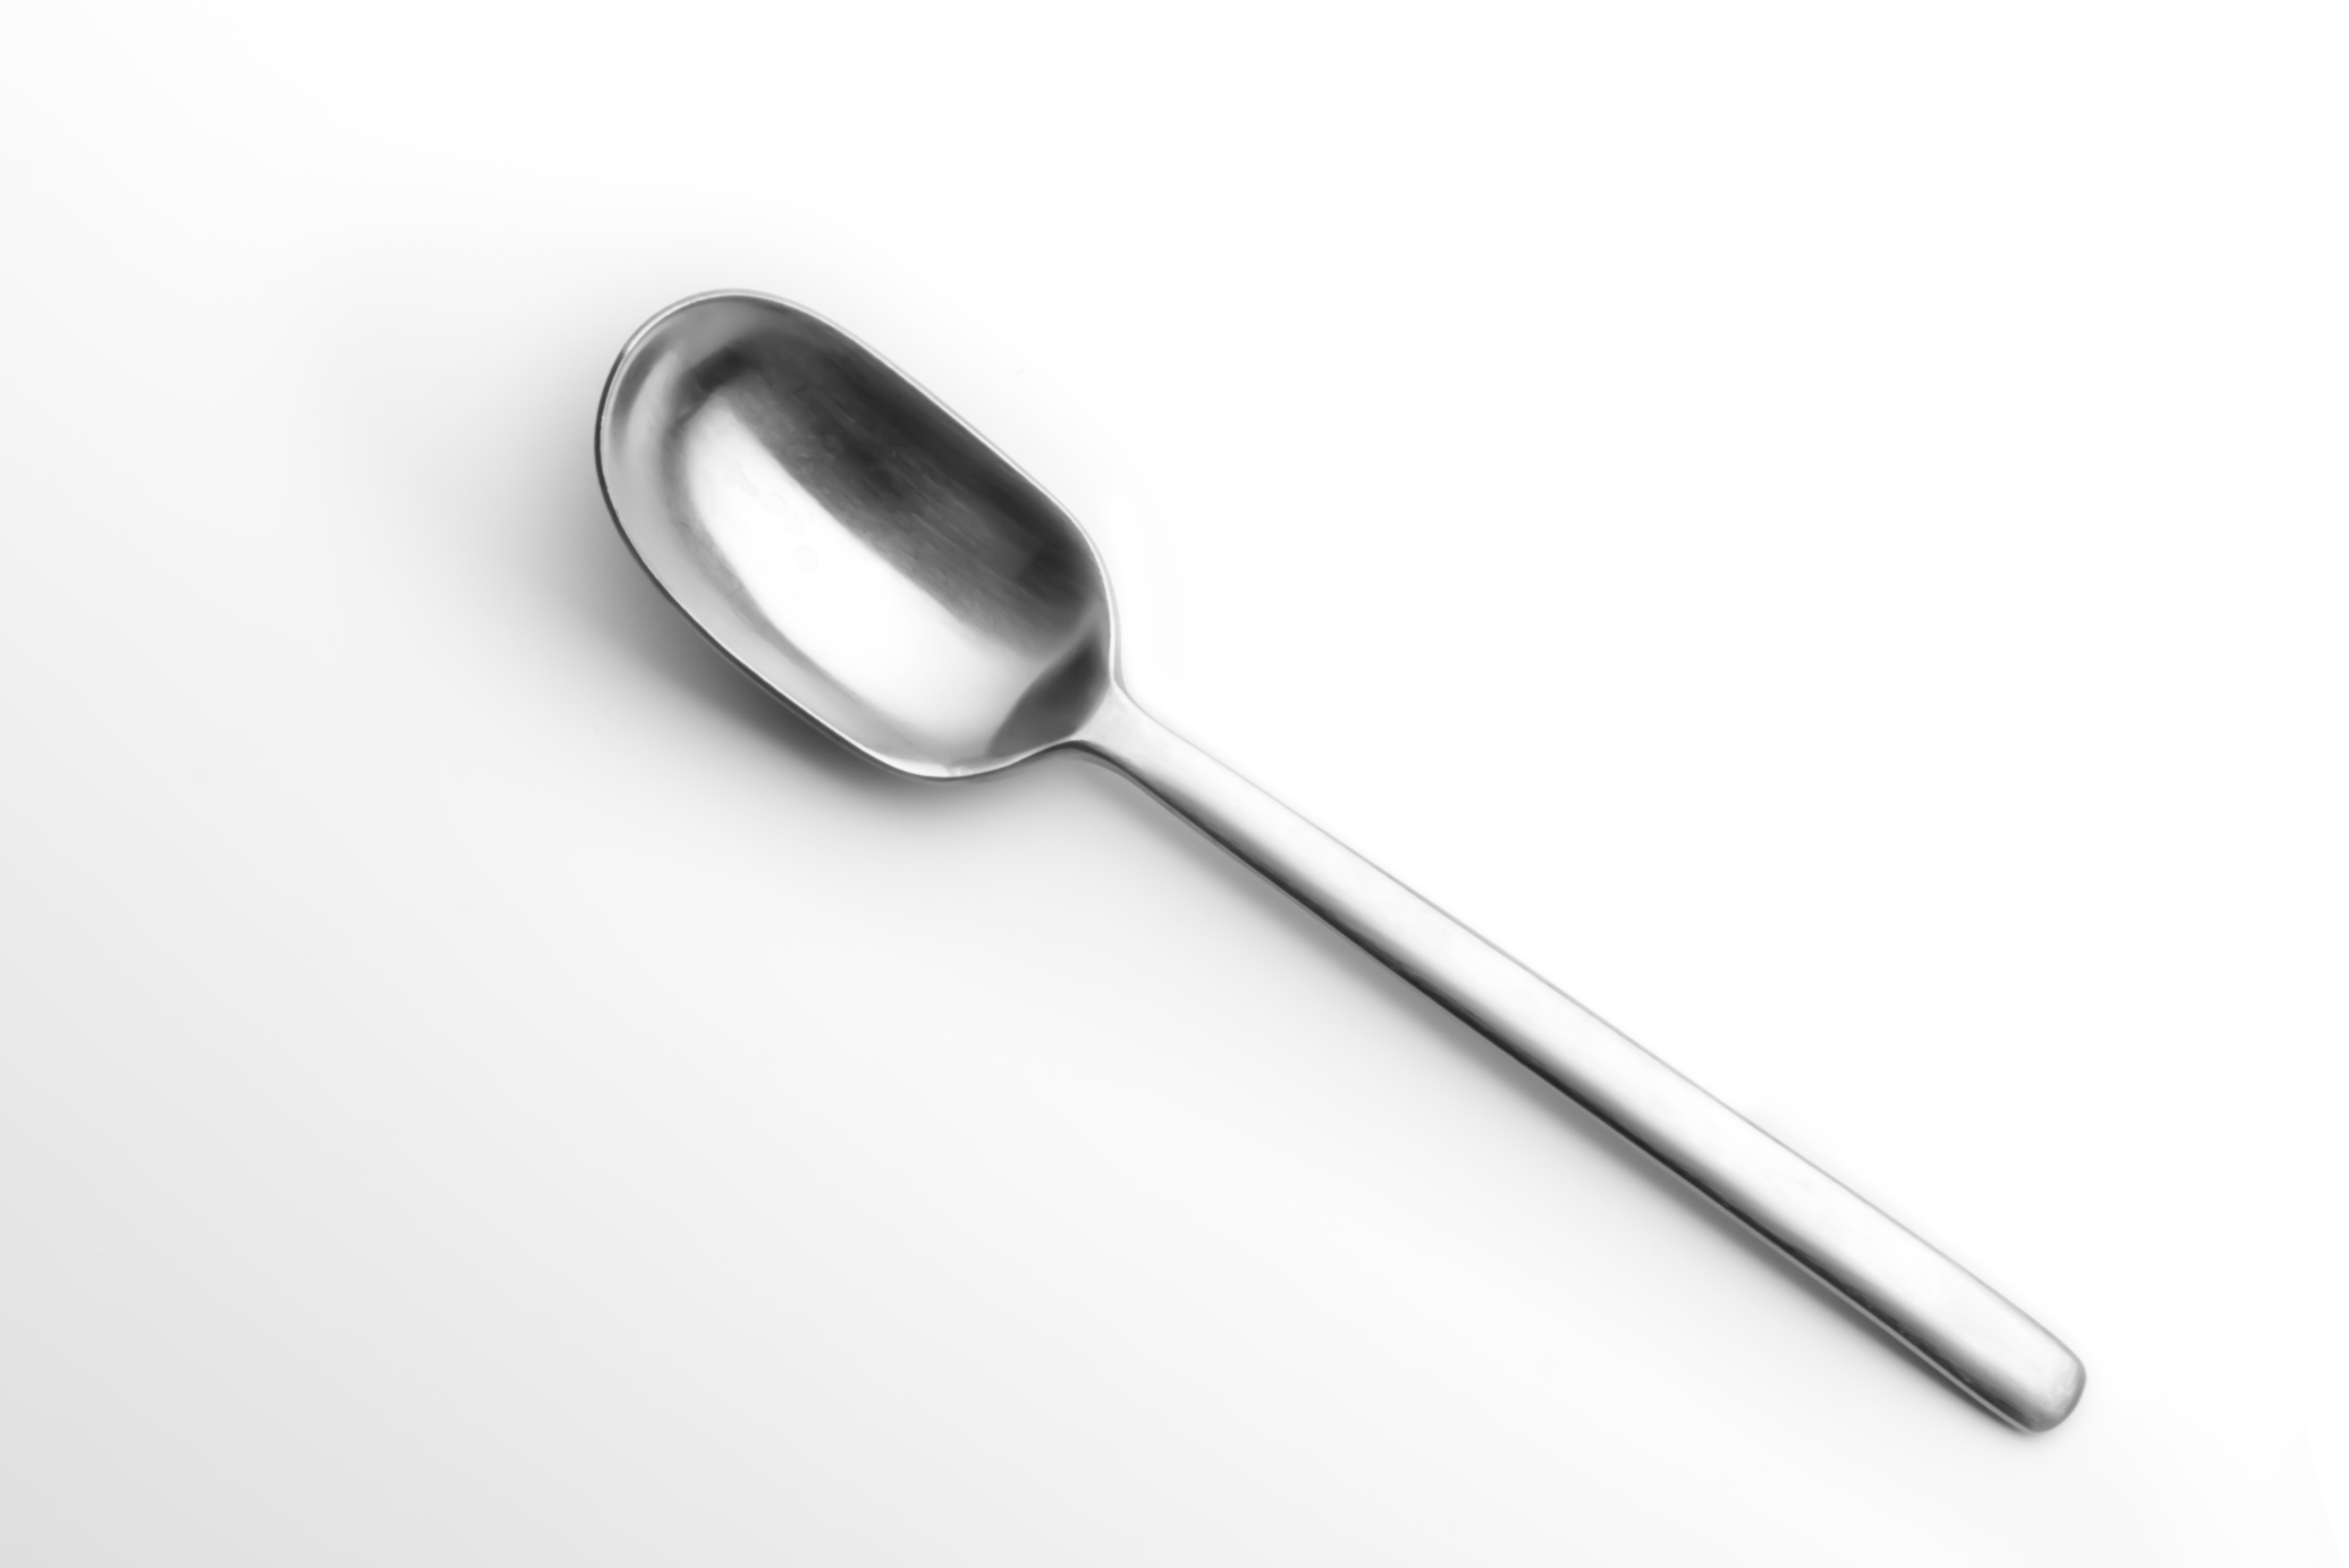
cutlery, isolated, tool, metal, tableware, spoon, cook, reflect, silver, soup spoon